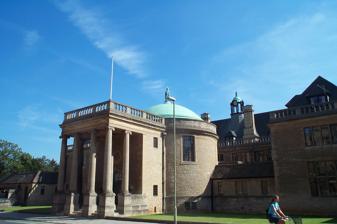
Building: Rhodes House
Country: United Kingdom
Year built: 1928
Building at the University of Oxford For other uses, see Rhodes House (disambiguation) . Rhodes House from South Parks Road The great hall ( Milner Hall ) in Rhodes House, being used for the Price Moot Court competition Rhodes House is a building part of the University of Oxford in England. It is located on South Parks Road in central Oxford , and was built in memory of Cecil Rhodes , an alumnus of the university and a major benefactor. It is listed Grade II* on the National Heritage List for England . History The will of Cecil Rhodes (1853–1902) created scholarships that became known as Rhodes Scholarships , administered by the Rhodes Trust . Construction of Rhodes House began in 1926 after the Rhodes Trust purchased the two-acre plot from Wadham College the previous year. The mansion was designed by architect Sir Herbert Baker and modelled on the Cape Dutch farmhouse design and traditional English Country mansions. This is reflected in the large beams, trans-domed windows and its Tetra-style portico . The square rubble walls were designed to be consistent with the Western European 17th century architecture of the Oxford University campus. Other features include the open-well staircase constructed from oak, featuring shaped balusters and carved eagle finials. Construction was completed in 1928 and the building and its library were handed over to Oxford University. Rhodes House was commissioned by the Rhodes Trust as a memorial to Cecil Rhodes, to act as a centre for research for the "British Empire and Commonwealth, of African and the United States of America", and to be the headquarters of the Rhodes Scholarship system and Rhodes Trust. Sir Herbert Baker, described as "Cecil Rhodes' own architect", was the sole-architect of Rhodes House. Architectural sculpture was provided by Charles Wheeler , who also worked on other inter-war colonial buildings including: India House , South Africa House and the Neuve Chapelle Indian Memorial . Rhodes House features a series of public rooms included a library, reading room, lecture hall and seminar rooms, a hall in which the Rhodes Scholars hold their annual dinner and the residence for the Rhodes Trust Oxford Secretary or Warden. During 1931, Albert Einstein delivered a series of three lectures at Rhodes House. Edmund Bowen , a chemistry don at the university, saved the blackboard used in the second lecture (on 16 May). Einstein's Blackboard , now an iconic object, can still be seen at the Museum of the History of Science in Oxford, formally presented by Sir Francis Wylie , the Warden of Rhodes House at the time. Rhodes House Library When Rhodes House was completed all the material relating to the British Empire and U.S. were transferred from the Bodleian Library . Also known as the Bodleian Library of Commonwealth & African Studies at Rhodes House. In 1990 the library held more 330,000 books and the archives relating to US and other former colonies and dominions of the British Empire. The Library was a key research centre in the UK. In 2014 the Library moved to the Weston Library . The Library is now known as the Commonwealth and African Studies Collections. Portraits at Rhodes House Rhodes House houses a significant collection of paintings and photographic portraits and busts, including of: Queen Elizabeth II Cecil Rhodes , the Founder of the Rhodes Scholarships John McCall MacBain , philanthropist Zambian human rights activist Lucy Banda-Sichone ; her portrait, unveiled in 2015, was the first of a woman Rhodes Scholar ever displayed in Rhodes House. Human rights activist and constitutional lawyer, Dr Menaka Guruswamy . Former US President Bill Clinton Former US President Ronald Reagan Philosopher and first African-American Rhodes Scholar Alain Locke Former Jamaican Prime Minister Norman Manley Jamaican cultural icon Rex Nettleford George Robert Parkin , the founding Organizing Secretary of the Rhodes Trust Busts of early Rhodes Trustees Viscount Milner and Otto Beit Canadian neuroscientist Wilder Penfield Former Australian Prime Minister Bob Hawke President Wasim Sajjad ( Pakistan ) Former Prime Minister John Turner ( Canada ) Former Prime Minister Dominic Mintoff ( Malta ) Neurophysiologist and Nobel Prize winner, Sir John Eccles Pharmacologist and Nobel Prize winner, Sir Howard Florey Former United States national security advisor, Susan Rice Anti-Apartheid activist, Bram Fischer Former United States health secretary, Sylvia Burwell Canada's Minister of Foreign Affairs, Chrystia Freeland Philanthropist, Chuck Feeney Economist and Nobel Prize winner, Professor Michael Spence Former Chairs of the Rhodes Trust , including Sir Kenneth Wheare , Robert Blake, Baron Blake , and Lord Waldegrave of North Hill Former Wardens of Rhodes House – Sir Francis Wylie , Sir Carleton Allen , Sir Edgar Williams , Dr Robin Fletcher , Sir Anthony Kenny , Dr John Rowett , Sir Colin Lucas , and Professor Donald Markwell . Former South African President Nelson Mandela , who joined his name with Cecil Rhodes in the Mandela Rhodes Foundation The Rhodes Trust The Rhodes Trust is based at Rhodes House. The Rhodes Trust, established in 1902 under the terms and conditions of the will of Cecil Rhodes , and by subsequent Acts of Parliament, is an educational charity whose principal activity is to support scholars selected from the citizens of 14 specified geographic constituencies to study at the University of Oxford. Rhodes Scholarships for up to three years have been awarded annually since 1903. The goals of Cecil Rhodes in creating the Scholarships were to promote civic-minded leadership among young people with (in the words of his 1899 Will) "moral force of character and instincts to lead", and (in the words of a 1901 codicil to his Will) to help "render war impossible" through promoting understanding between the great powers. In 2002, in partnership with Nelson Mandela , the Rhodes Trust established the Mandela Rhodes Scholarship . The Rhodes Trust provides the Rhodes Scholarships in partnership with the Second Century Founders, John McCall MacBain O.C. , the Atlantic Philanthropies , and other benefactors. In 2016 the Trust announced a partnership with Atlantic Philanthropies to create an Atlantic Institute, which has offices at Rhodes House. Funding for this project allowed the Trust to expand the total number of Rhodes Scholars and to offer scholarships to students from Syria, Jordan, Lebanon, Palestine, Israel, China, and West Africa. In 2017, the Schmidt Science Fellows programme was launched as a partnership between Schmidt Futures and the Rhodes Trust. The programme was established to facilitate cross-discipline research that could lead to scientific breakthroughs. The Rhodes Trust is governed by a Board of Trustees, and the Warden of Rhodes House acts as Secretary to the Trust. Current trustees The following are trustees: Dapo Akande (professor of public international law at the University of Oxford ) Mr Andrew Banks (Florida & St Edmund Hall 1976) – Co-Founder, ABRY Partners Ms Neeti Bhalla (Kenya & Templeton 1998) – Executive Vice President and Chief Investment Officer for Liberty Mutual Insurance Group Mr Mike Fitzpatrick (Chairman of Pacific Current Group) Dame Helen Ghosh – Master of Balliol College, Oxford Mr Don Gogel (New Jersey & Balliol 1971) – Chairman and CEO of Clayton, Dubilier & Rice Mr Glen James former partner of Slaughter and May Dr Tariro Makadzange (Zimbabwe & Balliol 1999) – Director of Biology at Gilead Sciences Ms Swati Mylavarapu (Florida & Wolfson 2005) – Founder of Incite.org, a values-based investor and co-founder of Arena Professor Karen O'Brien (Head of Humanities Division and Professor of English Literature) Kate O'Regan (Director of the Bonavero Institute of Human Rights at the University of Oxford) Mr Chris Oechsli – President and CEO of The Atlantic Philanthropies Dilip Shanghvi – Co-founder of Sun Pharmaceuticals Judge Karen Stevenson (United States Magistrate and Judge) Dr Peter Stamos (California & Worcester 1981) – Founder, Chief Executive Officer of Stamos Capital Partners Mr Bob Sternfels (California & Worcester 1992) Senior Partner at McKinsey & Company Sir John Hood (New Zealand & Worcester College, 1976), Chairman (since 2011) Professor John Bell (Alberta & Magdalen College, 1975) (since 2002) Professor Ngaire Woods (New Zealand & Balliol College, 1987) (since 2009) Dominic Barton (British Columbia & Brasenose College, 1984) (since 2010) Don Gogel (New Jersey & Balliol College, 1971) (since 2010) Professor Margaret MacMillan (since 2010) John McCall MacBain (Quebec & Wadham College, 1980) (since 2010) Karen Stevenson (Maryland & Magdalen College, 1979) (since 2010) John Wylie (Queensland & Balliol College, 1983) (since 2010) Glen James (since 2014) Andrew Banks (Florida & St Edmund Hall, 1976) (since 2014) Professor Dame Carol Robinson (since 2015) Nicholas Oppenheimer (since 2015) Professor Elleke Boehmer (South Africa-at-Large and St John's College, 1985) (since 2016) Dilip Shanghvi (since 2017) Mike Fitzpatrick (Western Australia & St John's College, 1975) (since 2018) Peter Stamos (California & Worcester College, 1981) (since 2018) Emeritus trustees Julian Thompson (Diocesan College, Rondebosch and Worcester College, 1953) (trustee since 2002, emeritus since 2015) Michael McCaffery (Pennsylvania & Merton College, 1975) (trustee since 2007, emeritus since 2018) Notable former trustees Lord Butler of Brockwell Sir Rod Eddington Earl Grey Viscount Hailsham Rudyard Kipling List of chairmen of the Trust Earl of Rosebery 1902–1917 Viscount Milner 1917–1925 Sir Otto Beit 1925–1930 Lord Lovat 1930–1933 Rt Hon. L. S. Amery 1933–1955 Sir Edward Peacock 1955–1962 Sir Kenneth Wheare 1962–1969 Sir George Abell 1969–1974 Viscount Harcourt 1974–1979 Sir William Paton 1979–1982 Lord Blake 1983–1987 Sir John Baring, later Lord Ashburton 1987–1999 Sir Richard Southwood 1999–2002 Lord Waldegrave of North Hill 2002–2011 Sir John Hood 2011–Present List of wardens Sir Francis Wylie 1903–1931 Professor Sir Carleton Allen 1931–1952 Brigadier Sir Edgar Williams 1952–1980 Dr Robin Fletcher 1980–1989 Sir Anthony Kenny 1989–1999 Dr John Rowett 1999–2004 Sir Colin Lucas 2004–2009 Professor Don Markwell 2009–2012 Dr Andrew Graham Acting Warden 2012–2013 Charles R. Conn 2013–2018 Dr Elizabeth Kiss August 2018 List of Rhodes Scholars Main article: List of Rhodes Scholars References